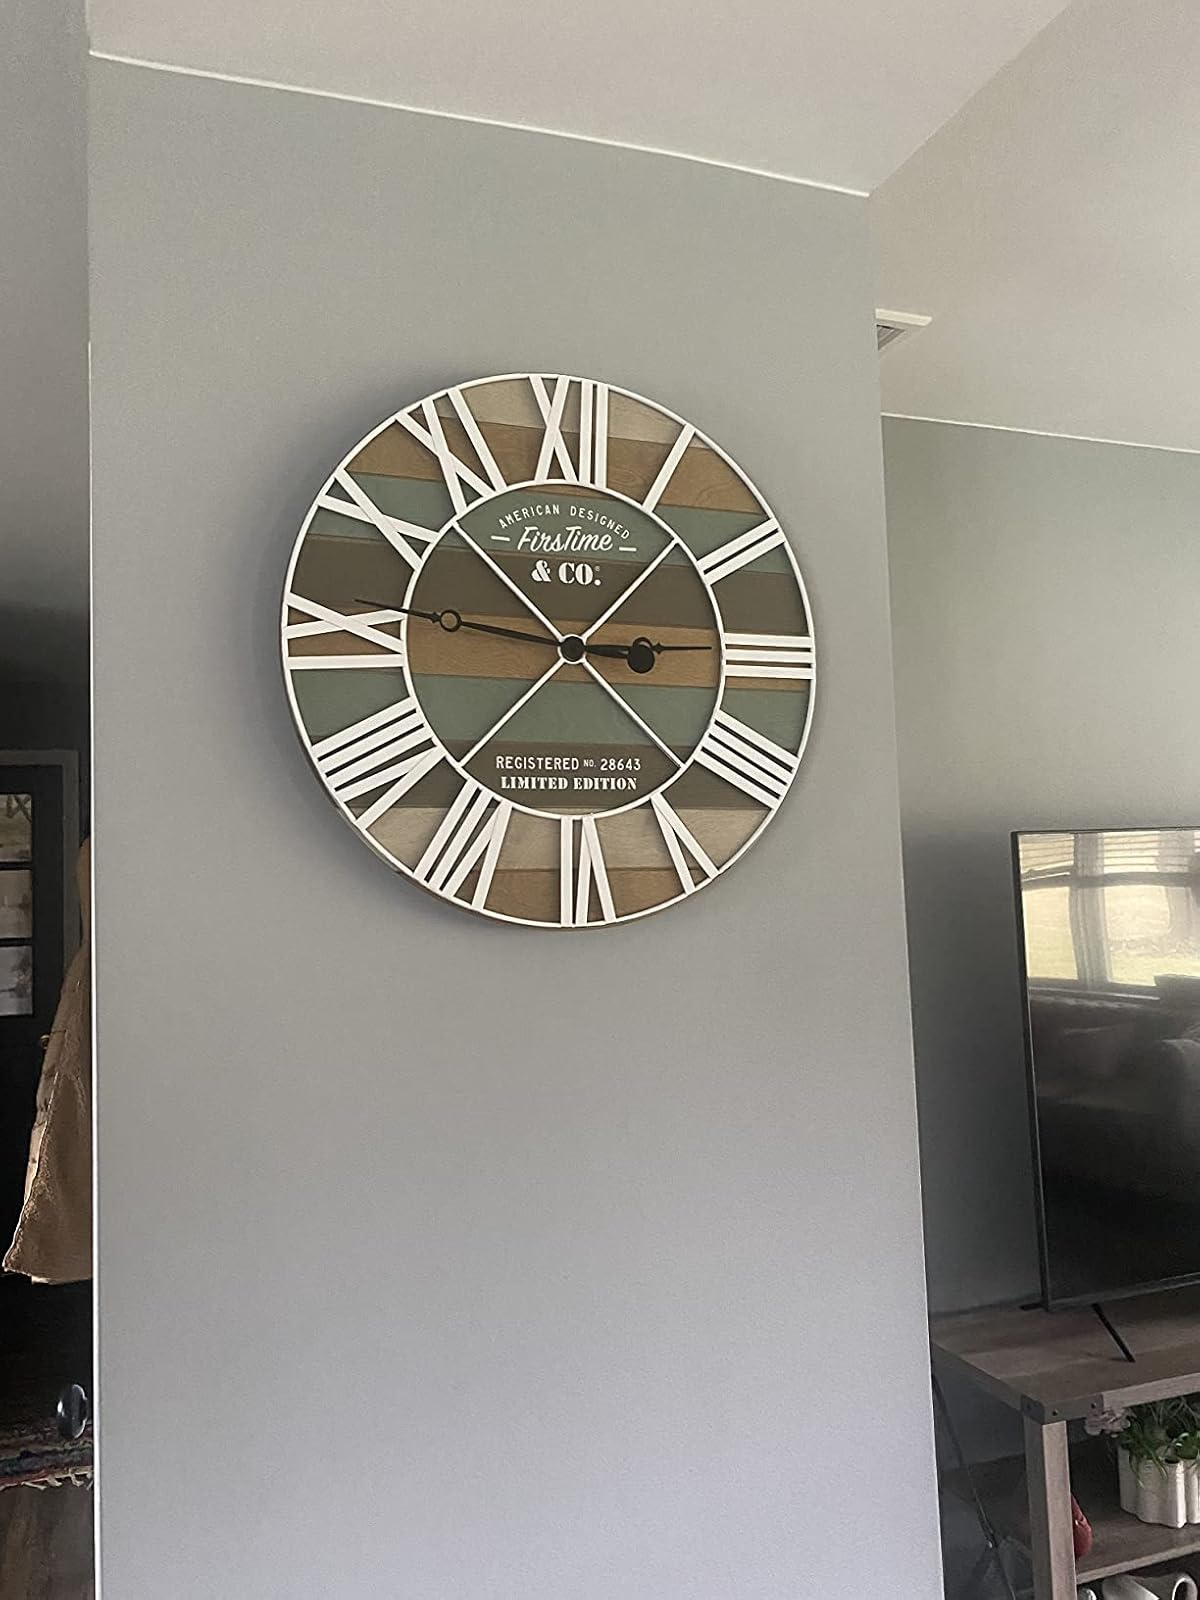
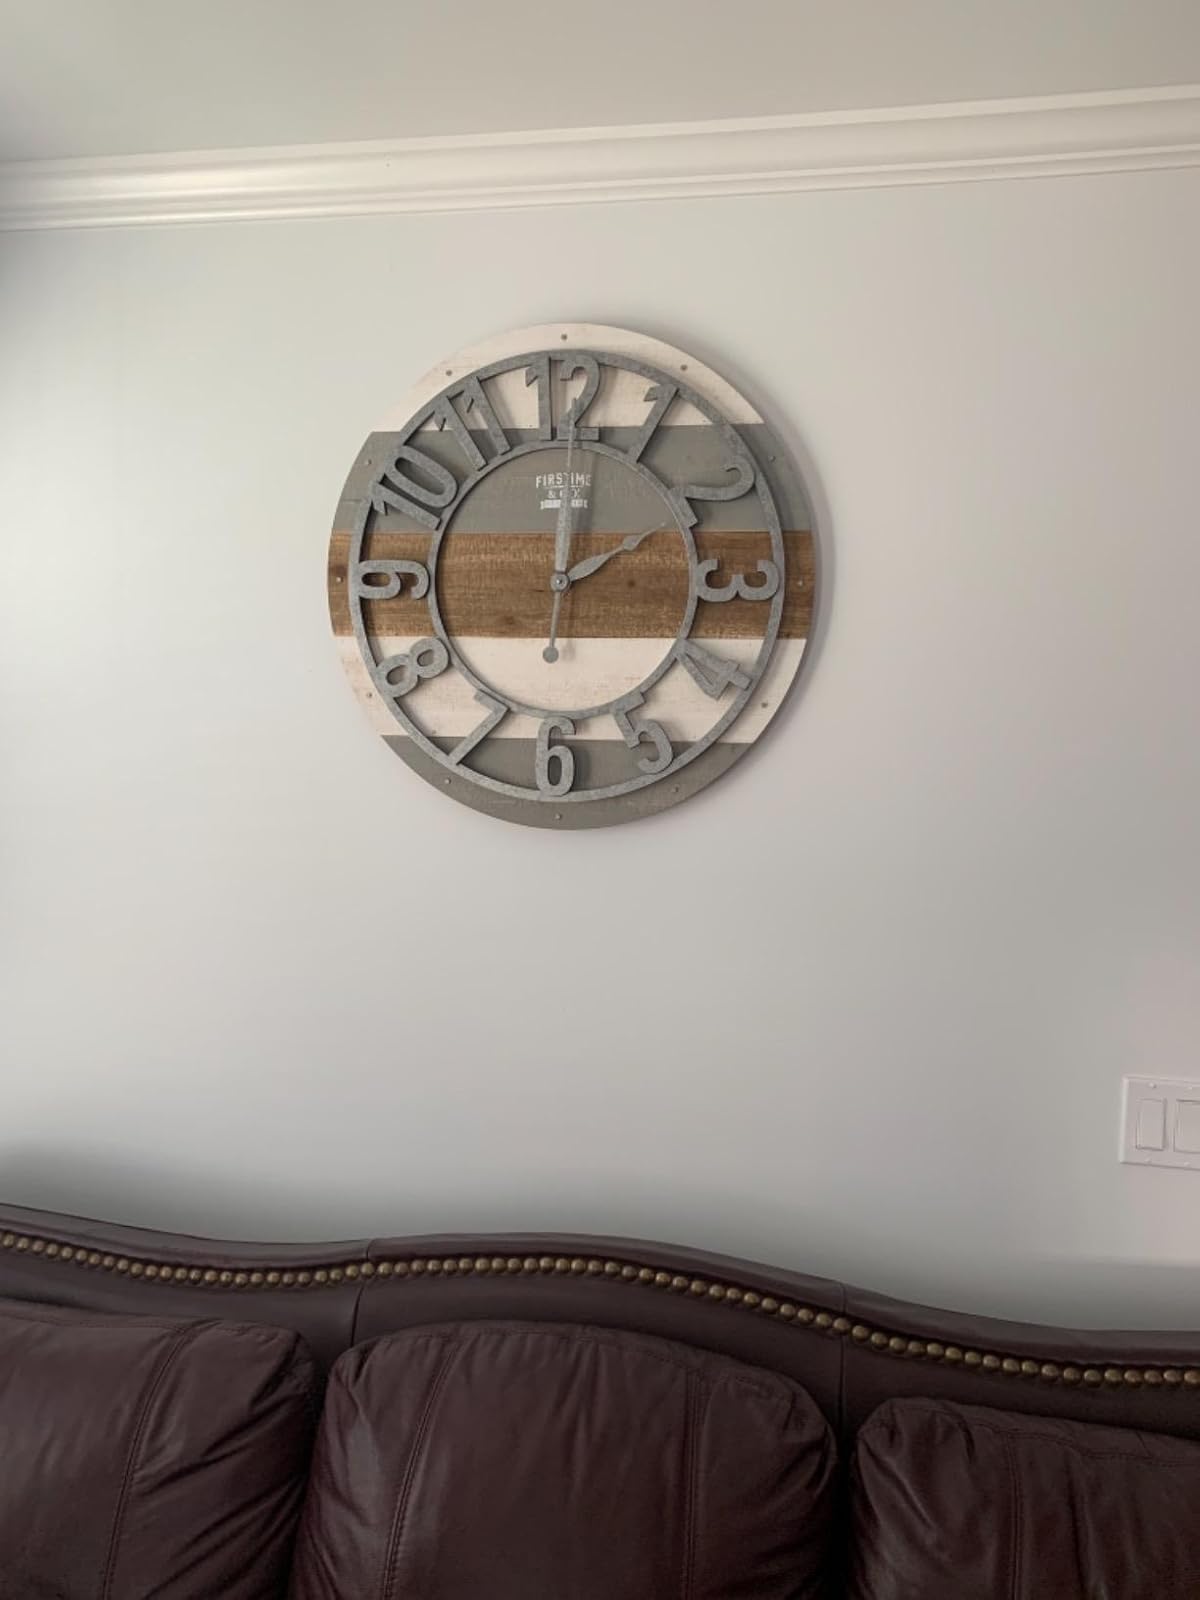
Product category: clock
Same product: no